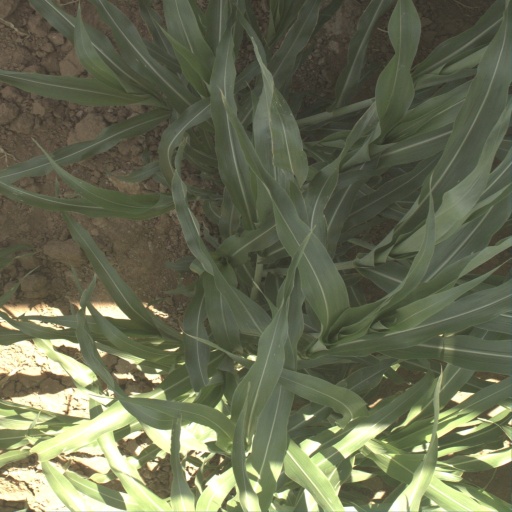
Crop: sorghum